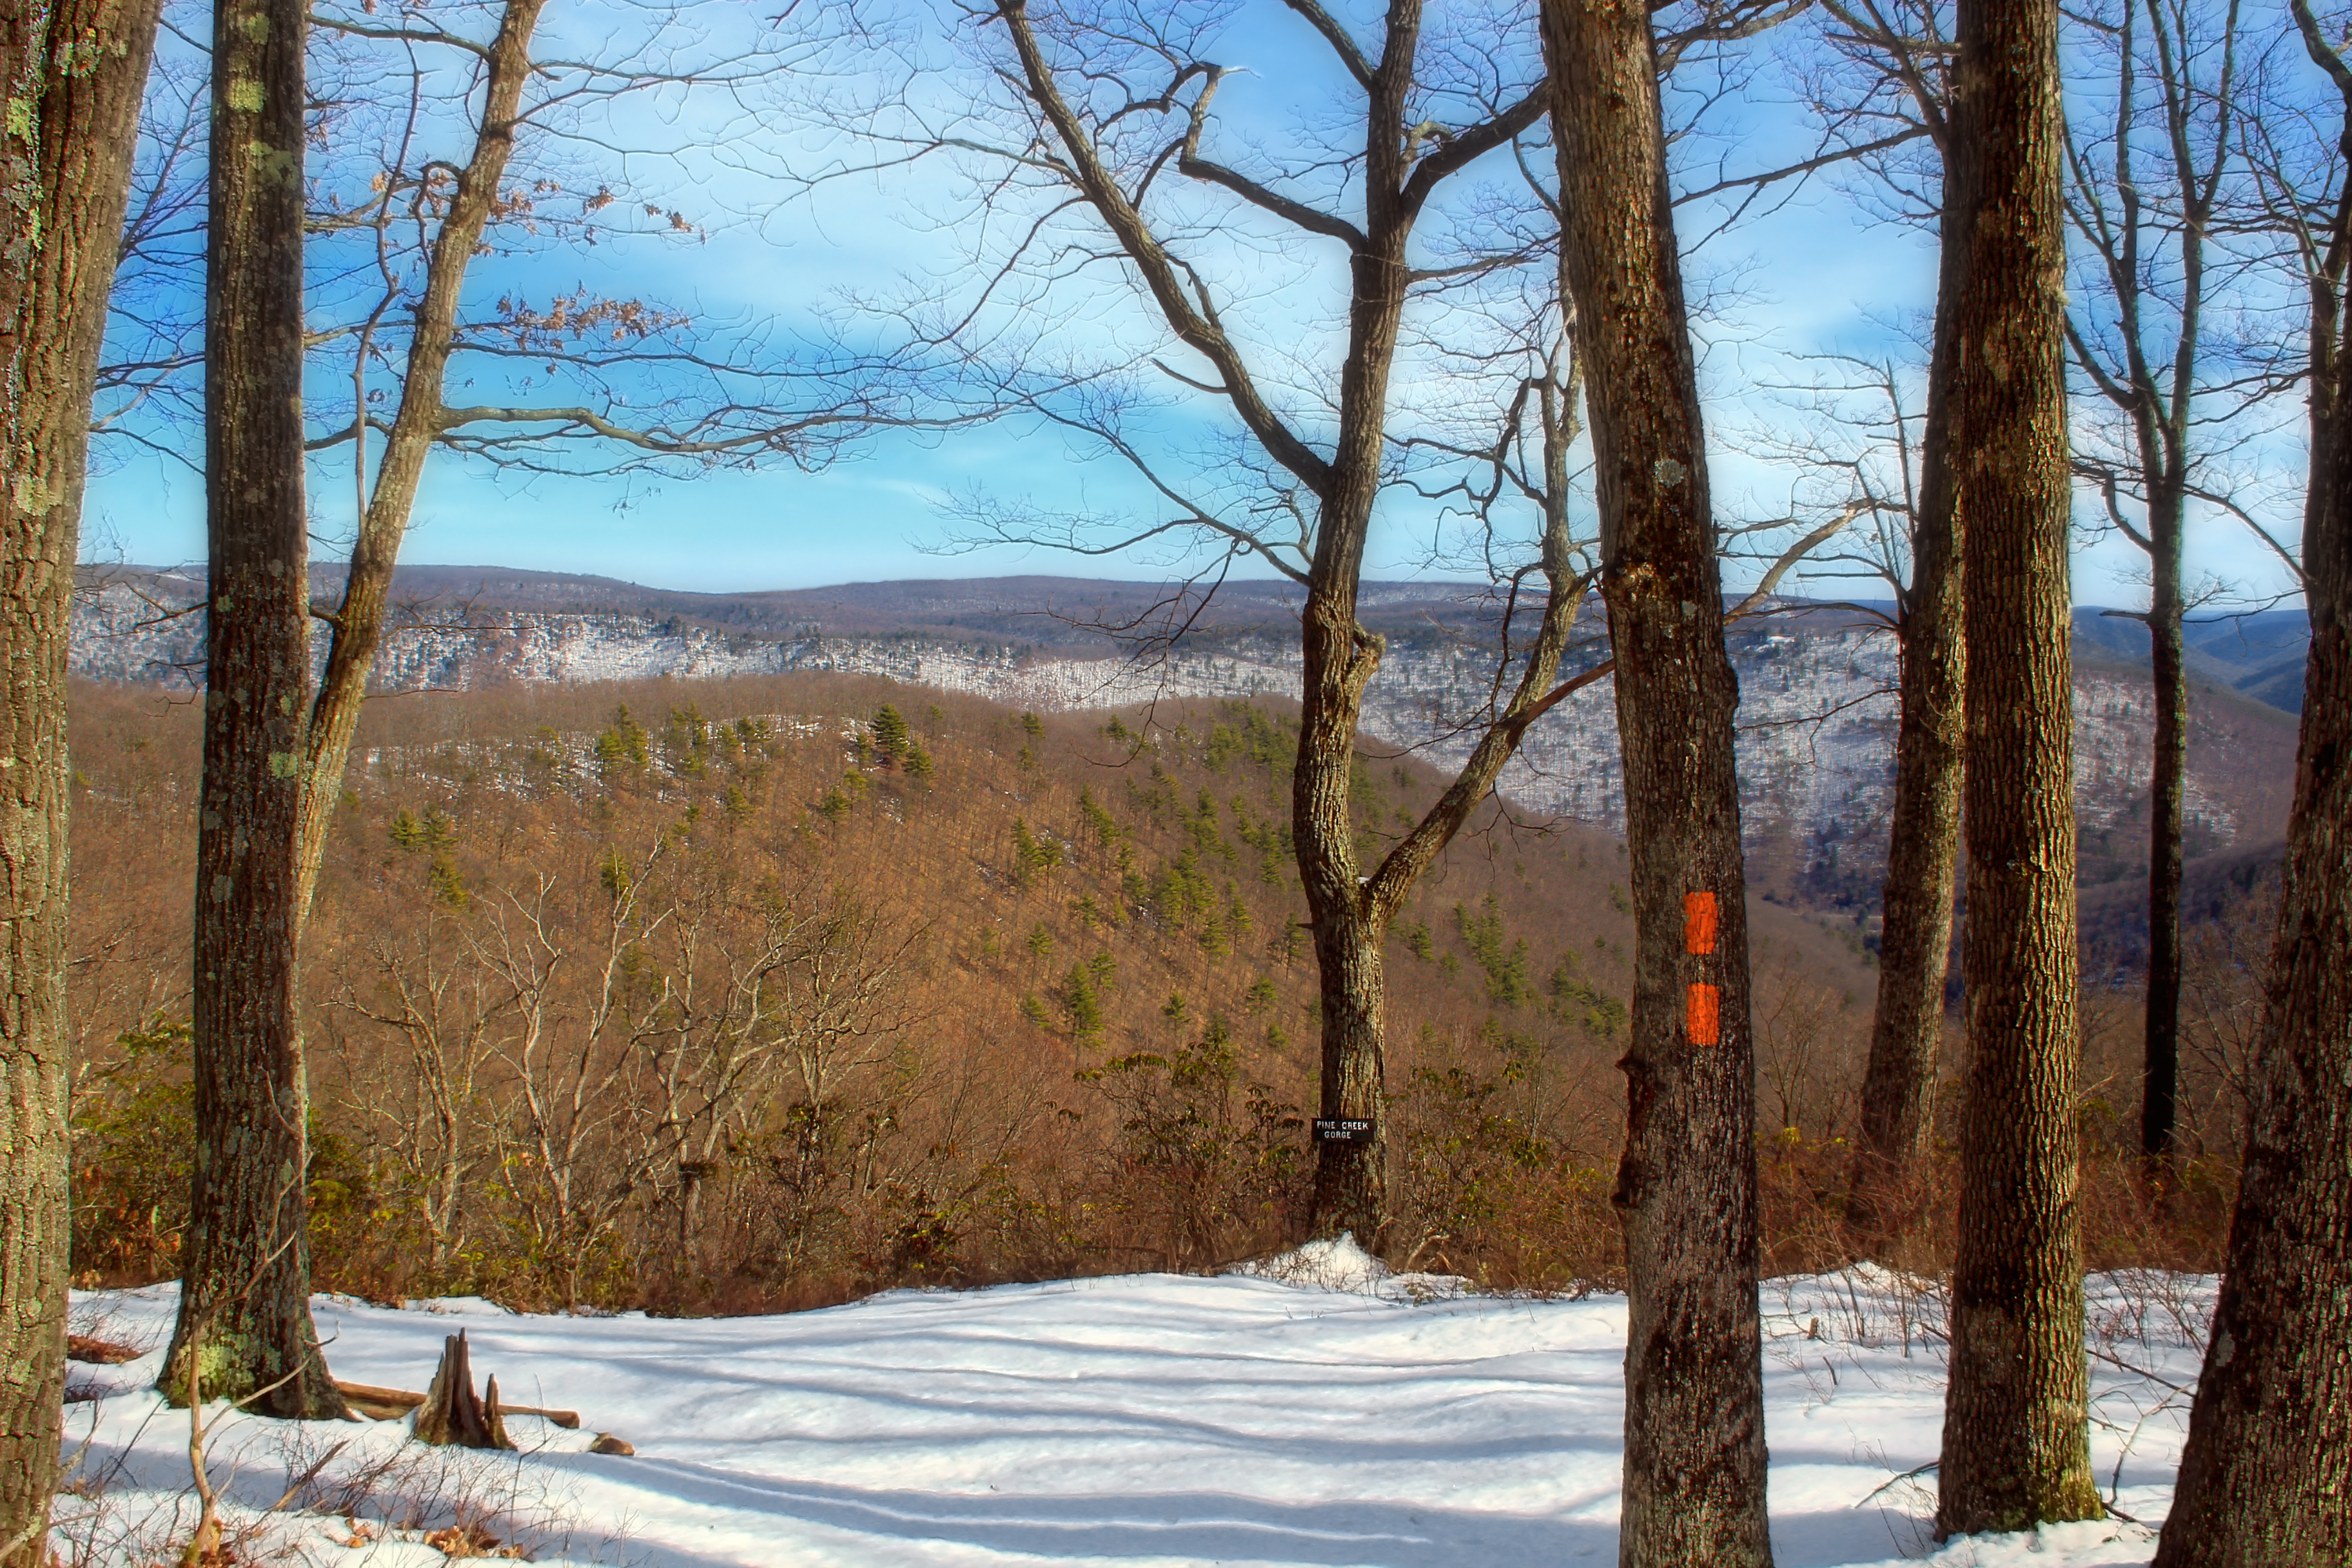
landscape, tree, forest, wilderness, mountain, snow, winter, sky, hiking, trail, valley, cliff, autumn, season, hills, creativecommons, clouds, mountains, tiadaghtonstateforest, appalachianmountains, alleghenyplateau, blazes, trailblazes, pennsylvaniawilds, lycomingcounty, pennsylvania, mountainlaurel, cirrus, blackforesttrail, pinecreekgorge, canyonvista, woodland, habitat, ecosystem, doubleblazes, natural environment, woody plant